Gracie (film)

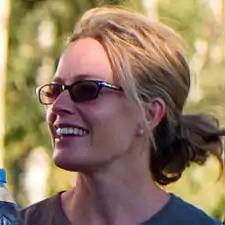
Elisabeth Shue in August 2007.

The film is loosely based on life events concerning the Shue family. Former "Melrose Place" star Andrew Shue, who developed the film, was one of its producers, and acted a supporting role in the film, initially conceived of it as a story about his late brother William, the oldest Shue sibling, who was the captain of the Columbia High School soccer team that won the New Jersey state championship in 1978; he had died in an accident in 1988. As Andrew developed the idea with his brother-in-law Davis Guggenheim, the director of "An Inconvenient Truth," the storyline began to shift towards Guggenheim's wife, Elisabeth Shue, Andrew's older sister. She became the model for Gracie, and William became the model for Johnny. As Andrew Shue noted in an interview: